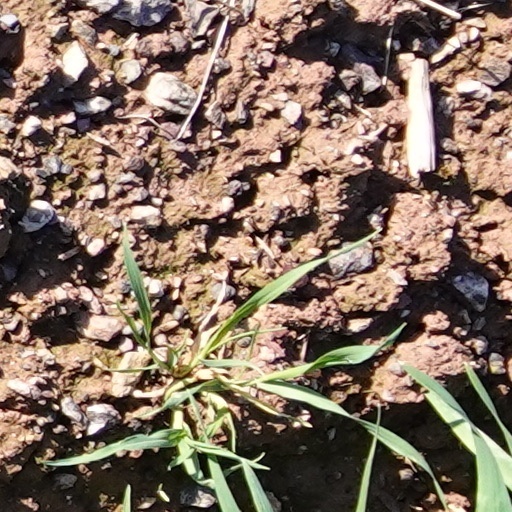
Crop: wheat